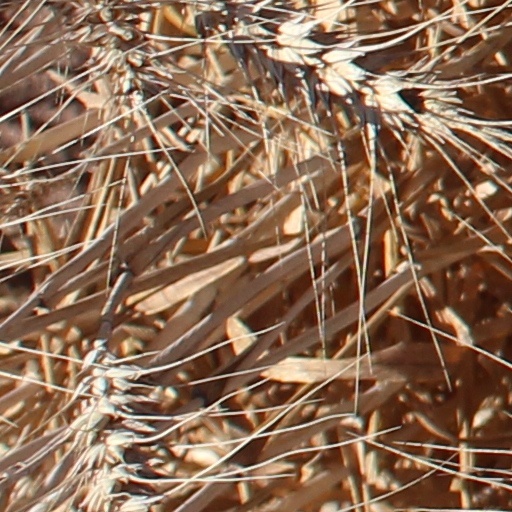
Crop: wheat